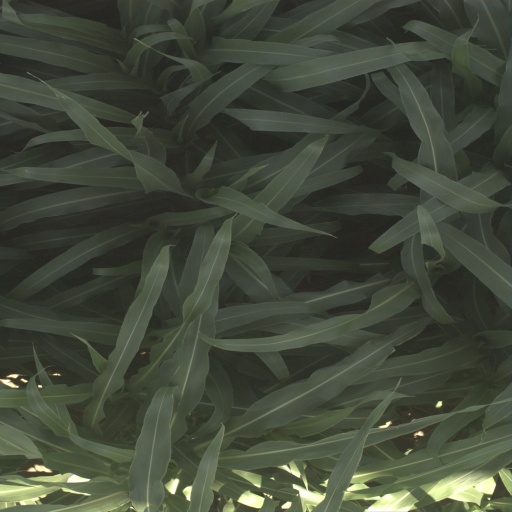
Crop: sorghum